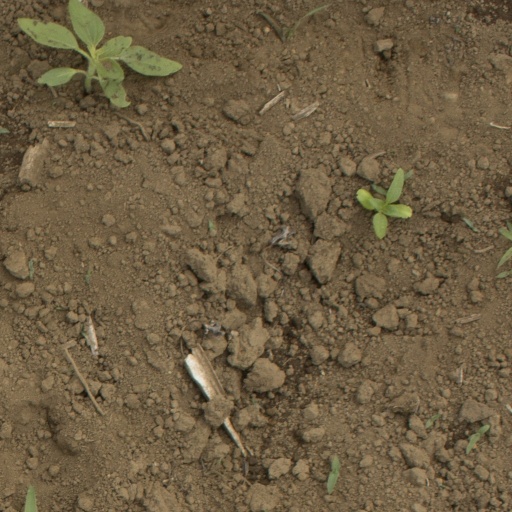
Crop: Jerusalem artichoke